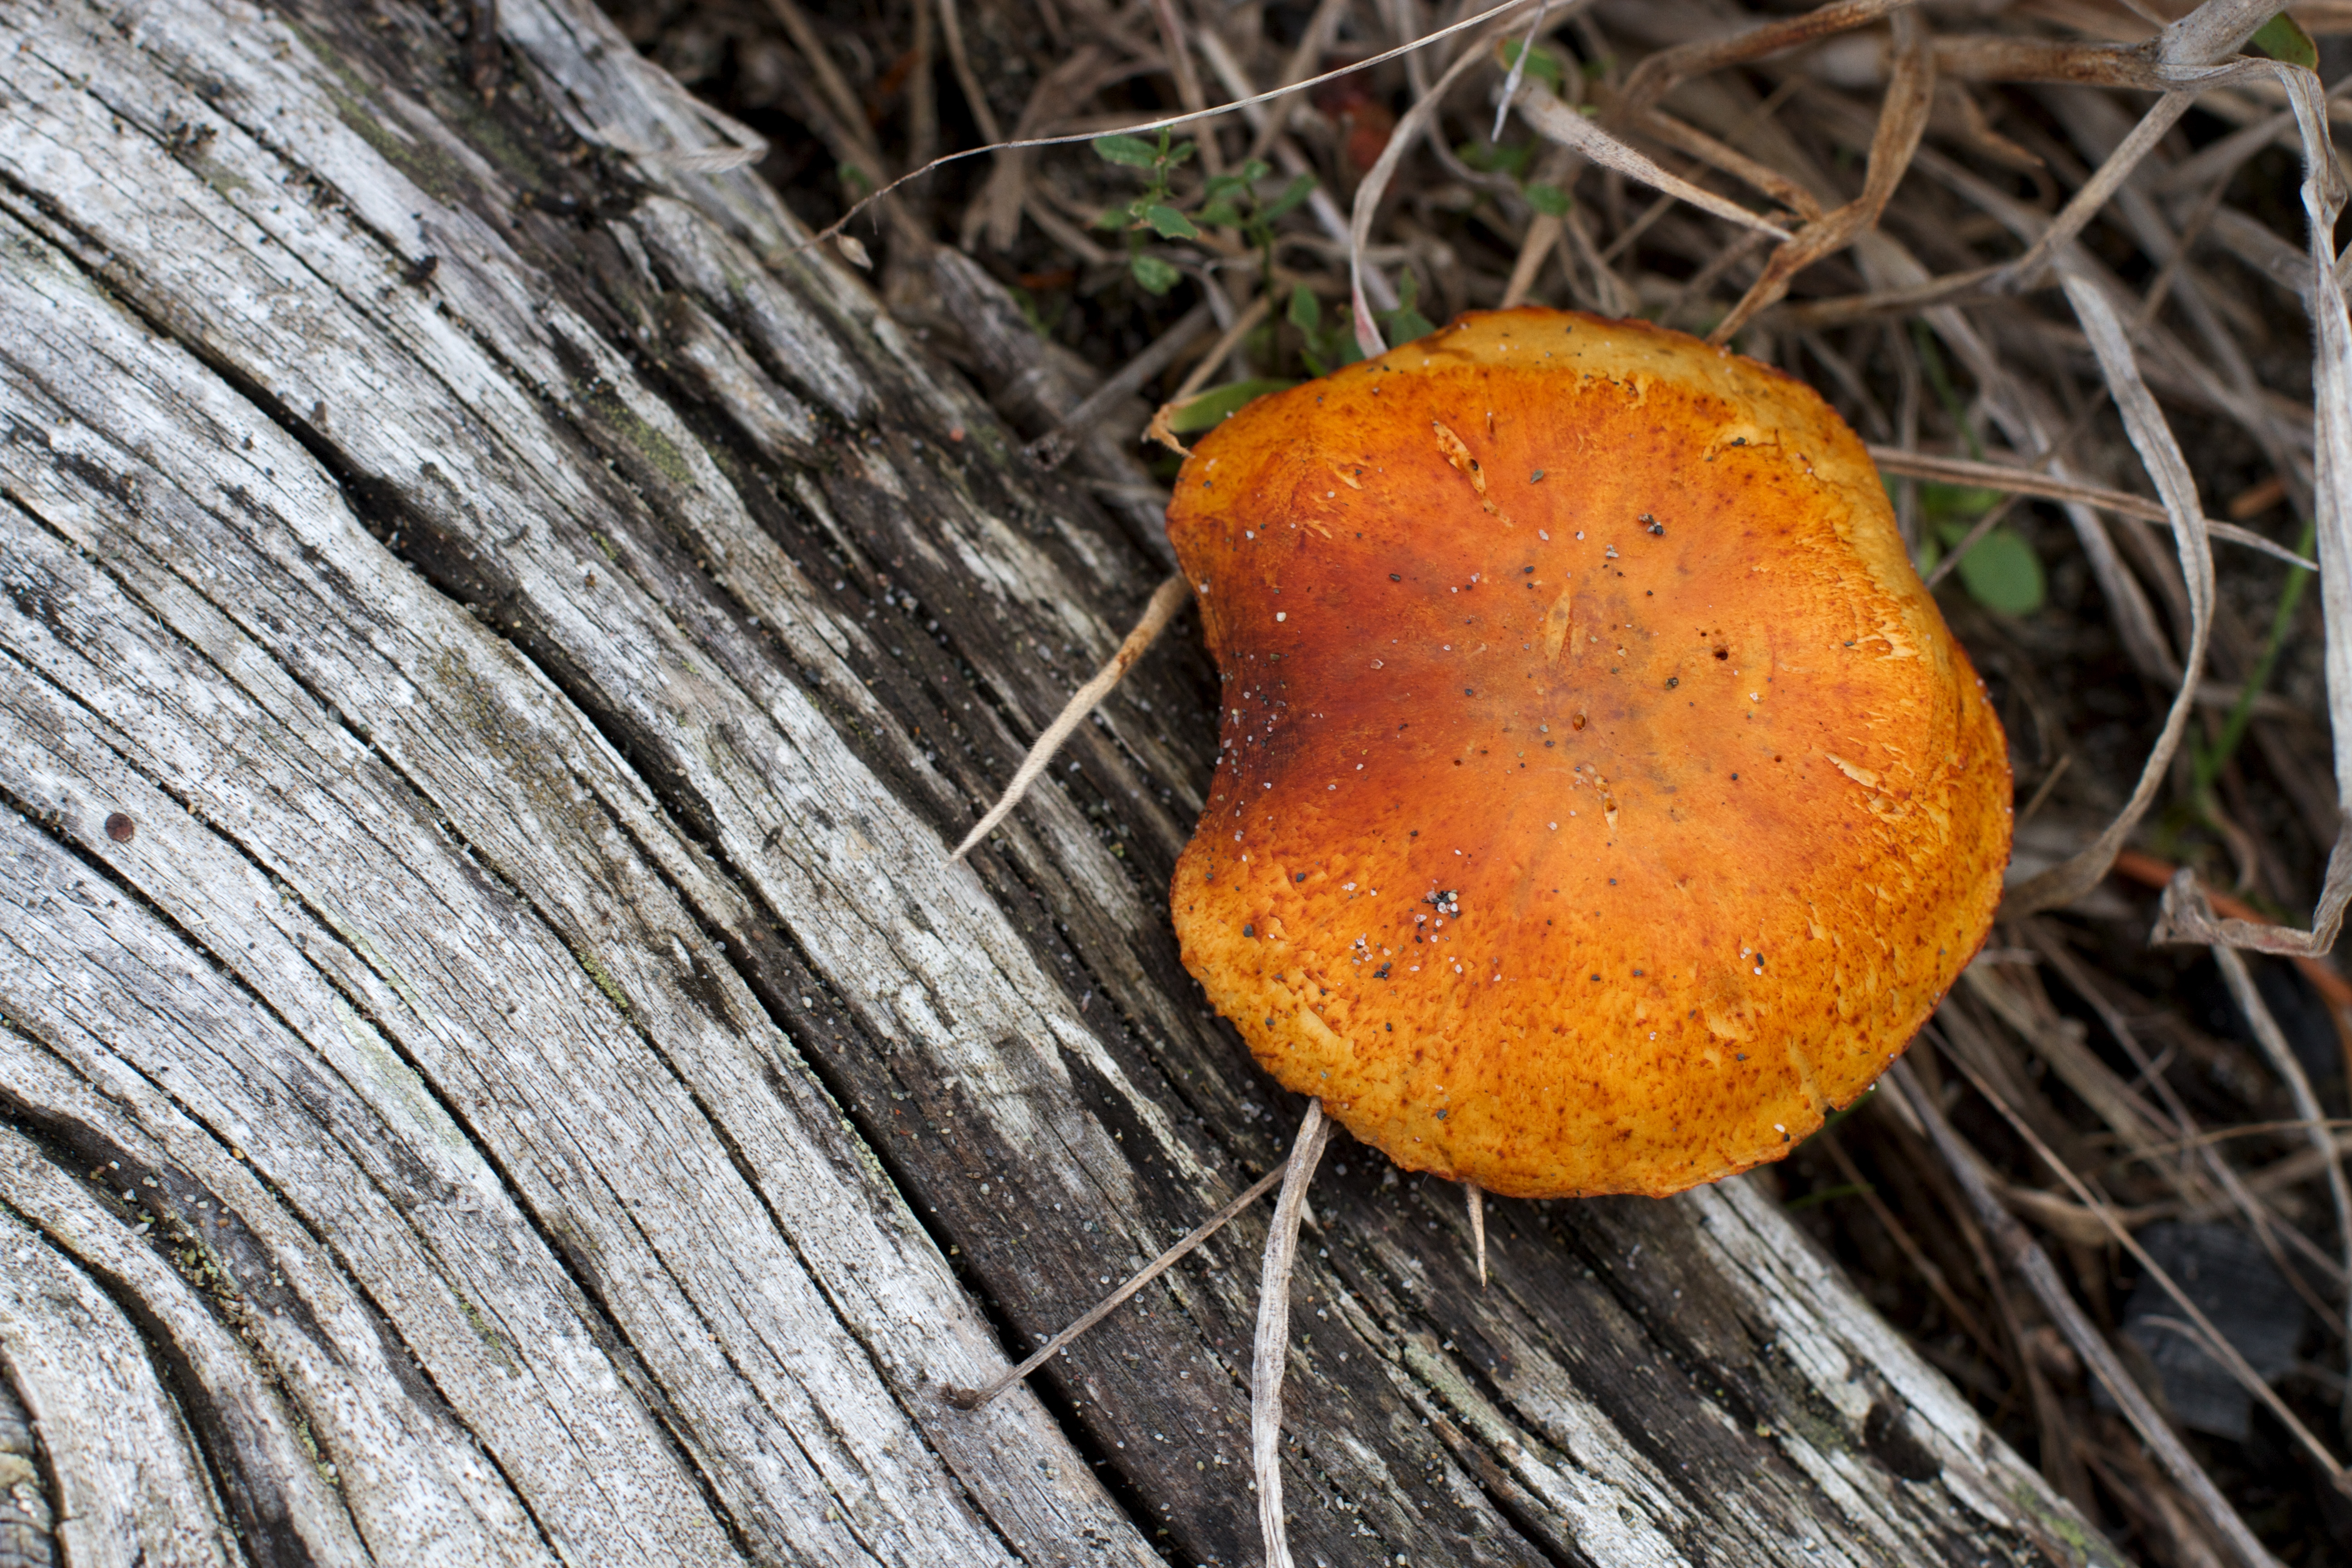
nature, leaf, autumn, soil, mushroom, flora, season, fauna, close up, fungus, bolete, macro photography, edible mushroom, plant stem, medicinal mushroom, penny bun